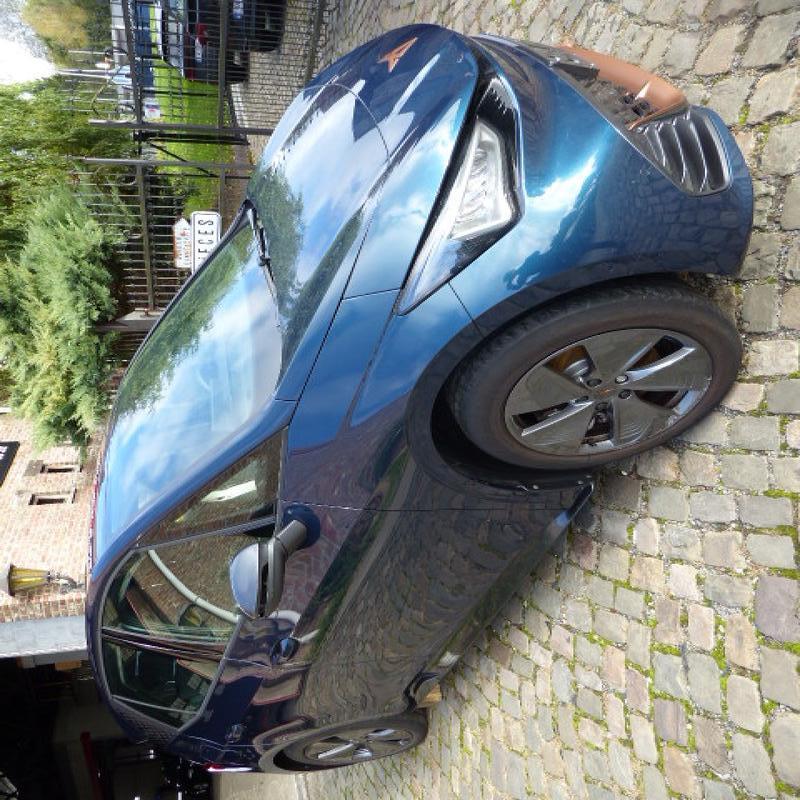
Aucun dommage détecté.
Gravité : aucun